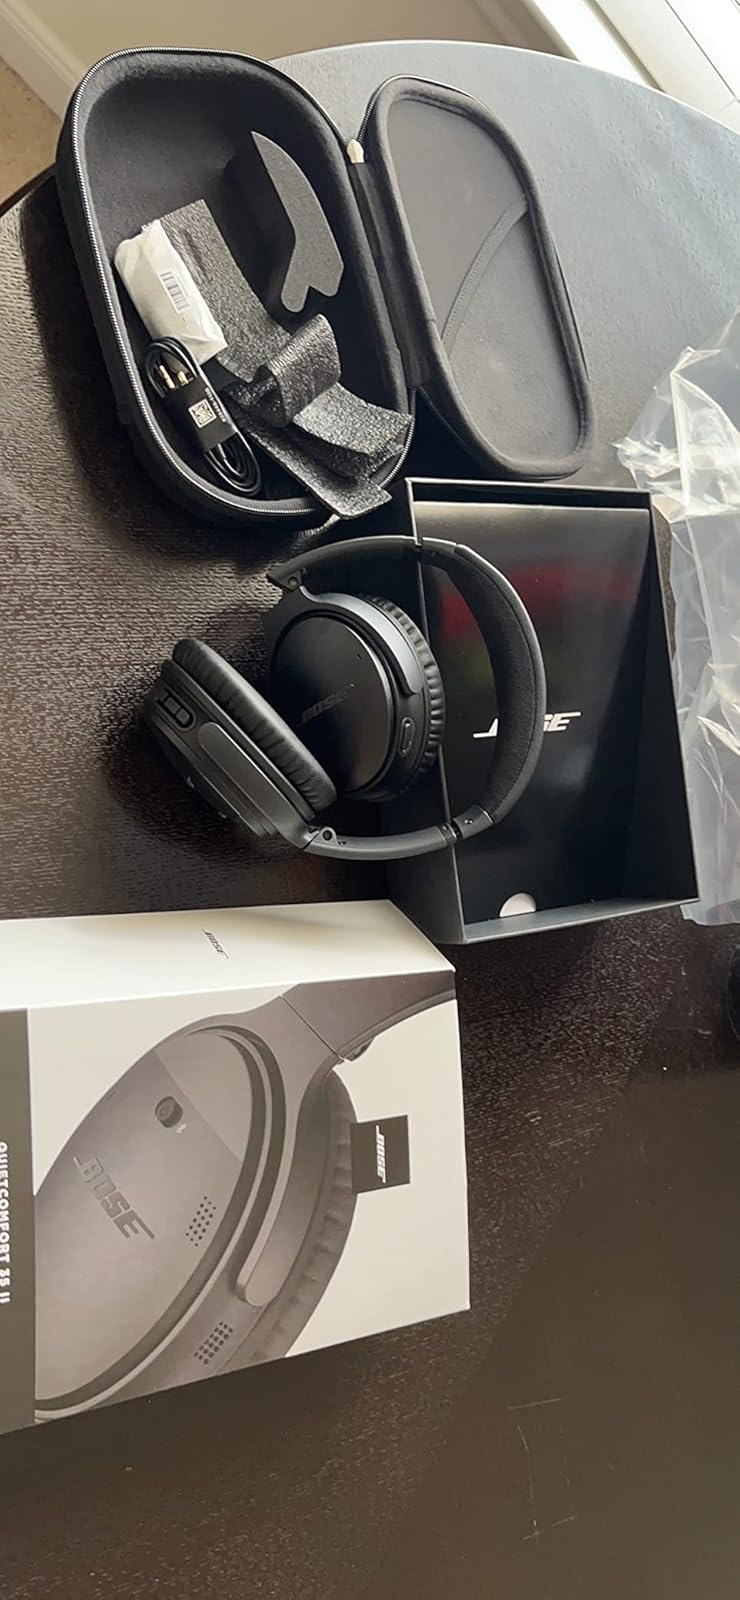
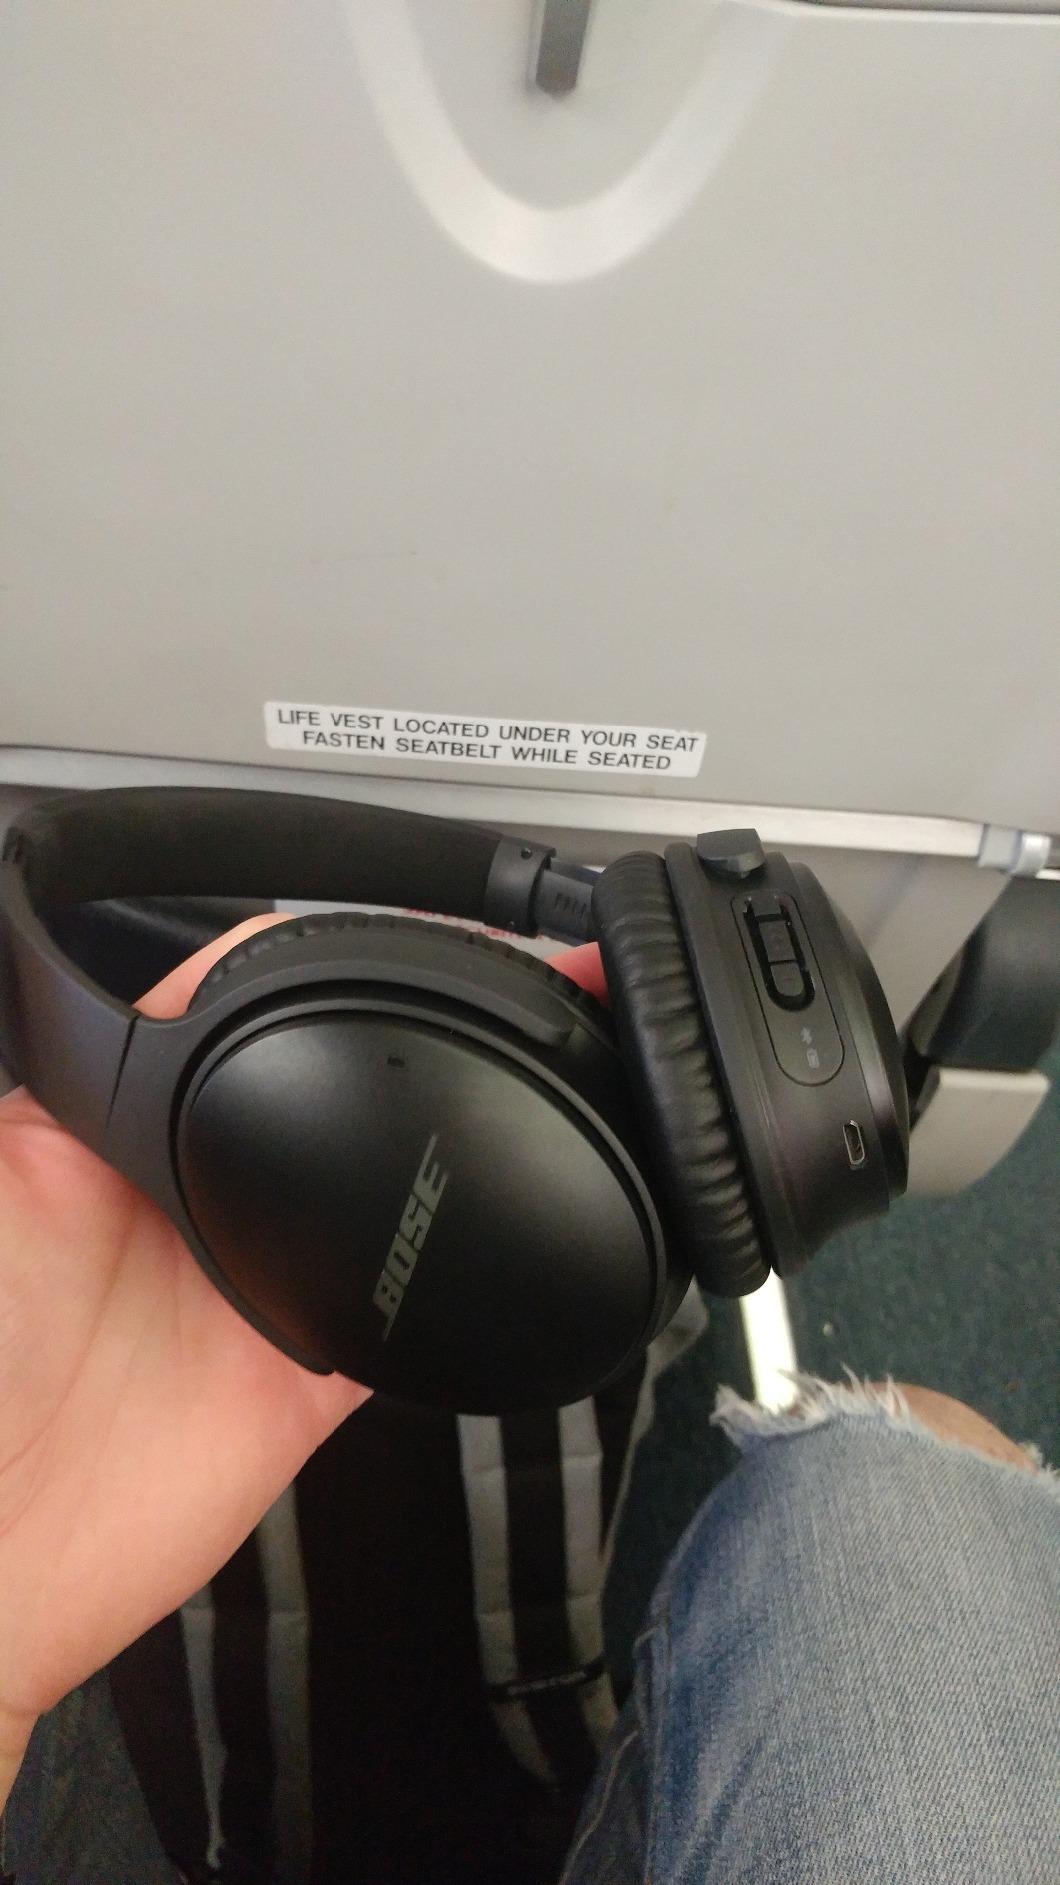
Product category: headphones
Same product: yes